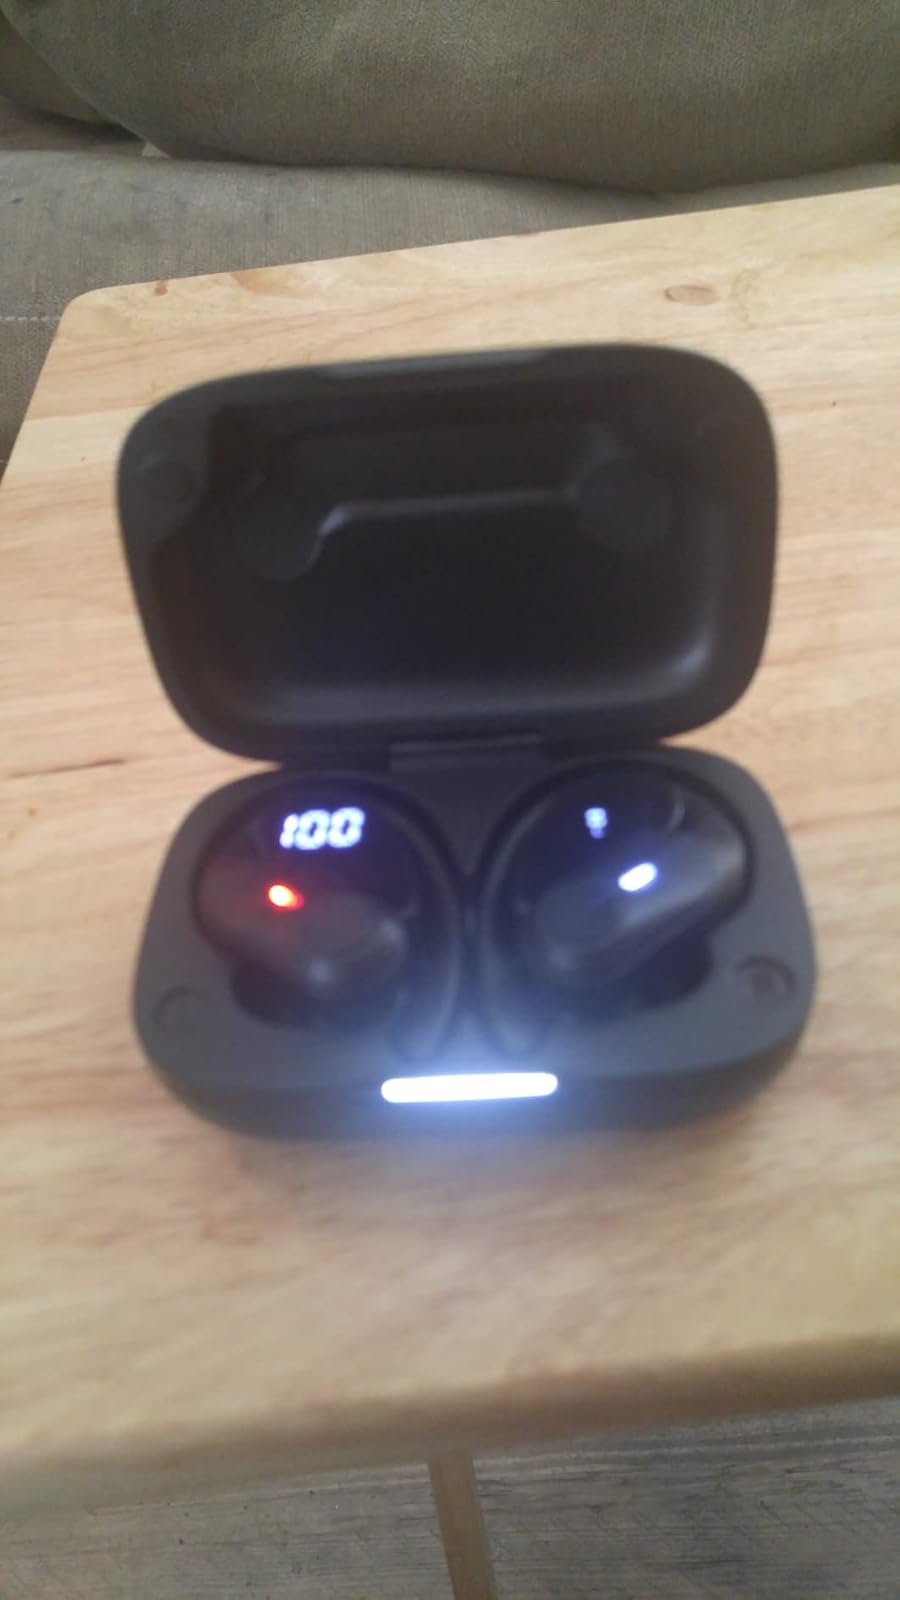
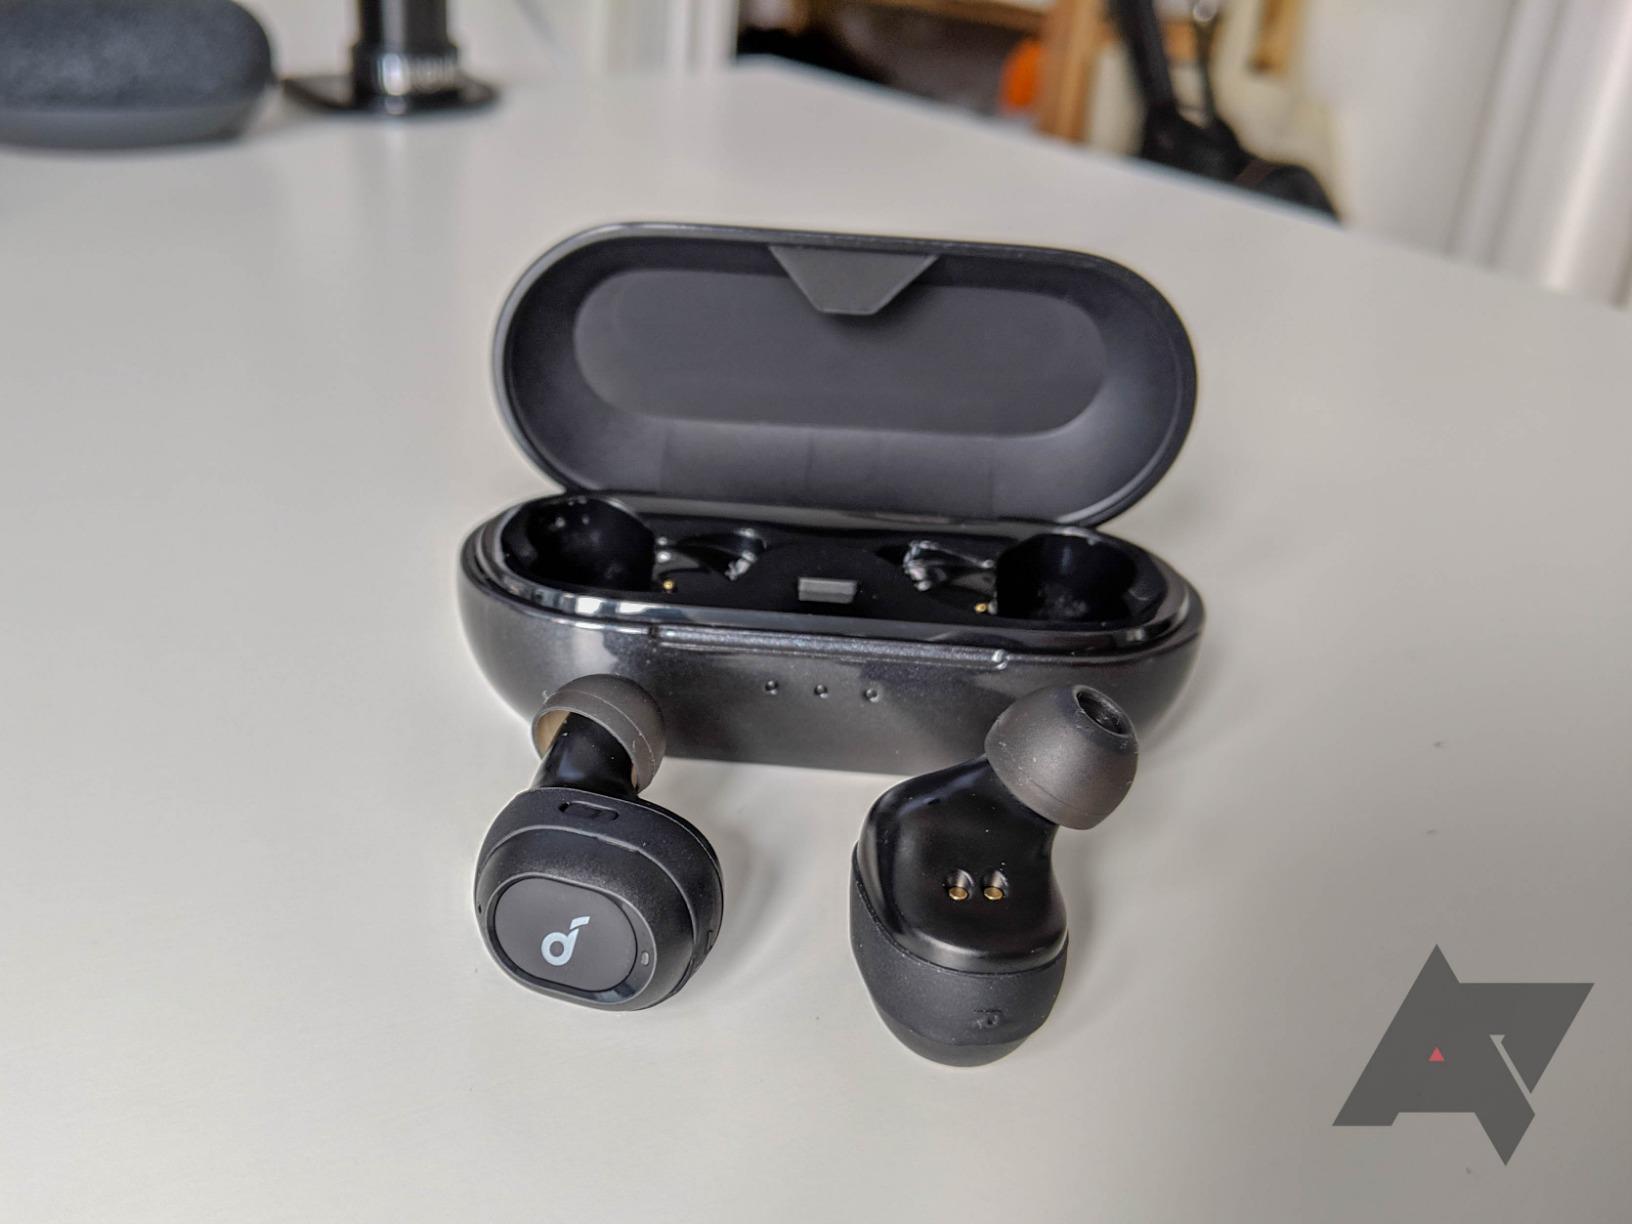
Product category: earbuds
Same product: no